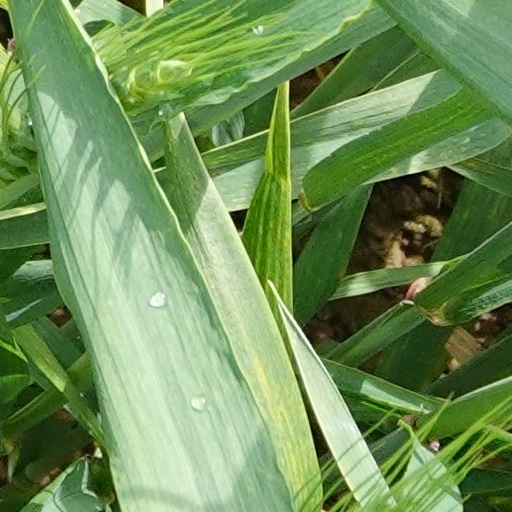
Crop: wheat